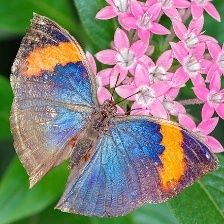
Species: ORANGE OAKLEAF